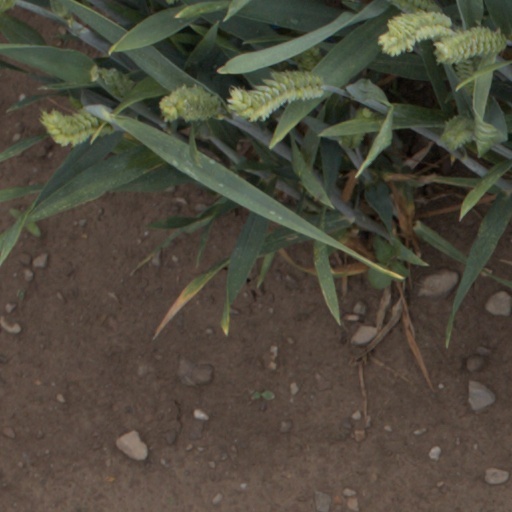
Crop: wheat